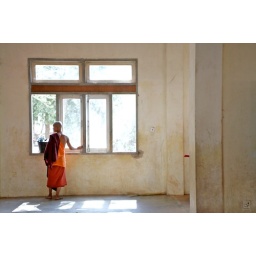
monk standing on the window in yangon, burma